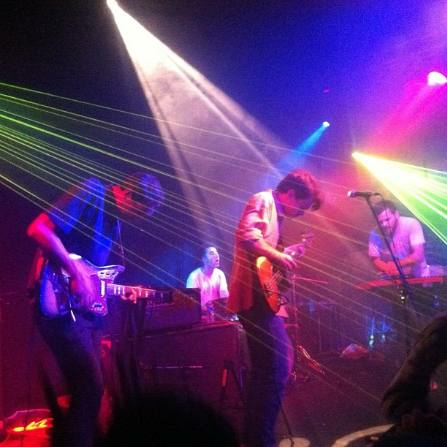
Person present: Yes